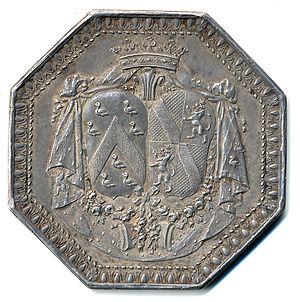
Jeton commémorant le mariage de Louis d’Aumont et Louise-Jeanne de Durfort de Duras en 1747, gravé par Pierre-Joseph Lorthior, 36mm, argent, avers
Pierre-Joseph Lorthior, ou Lorthioir, né le 22 janvier 1733 à Lille et mort en 1813 à Paris, est un médailleur et dessinateur de billet de banque français.
Louise-Jeanne de Durfort de Duras, duchesse de Mazarin, de Mayenne et de La Meilleraye, appelée aussi la duchesse de Mazarin, née à Paris le 1ᵉʳ septembre 1735 et morte à Paris le 17 mars 1781, est une aristocrate française, réputée pour la collection d'objets d'art qu'elle a commandés aux artistes de son temps.
Louis Marie Guy d'Aumont de Rochebaron, puis duc de Piennes, puis 6e duc d'Aumont et Pair de France, Baron de Chappes, maréchal de camp des armées du roi (25 juillet 1762).